Ross Flood

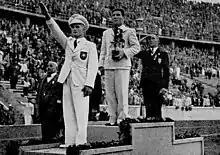
Flood pictured far right on podium

Aaron Ross Flood (December 28, 1910 – May 23, 1995) was an American wrestler who competed in the 1936 Summer Olympics. In 1936, he won a silver medal in the freestyle bantamweight (56 kg) competition. Flood was born in Braman, Oklahoma and died in Stillwater, Oklahoma. In 1978, Flood was inducted into the National Wrestling Hall of Fame as a Distinguished Member.